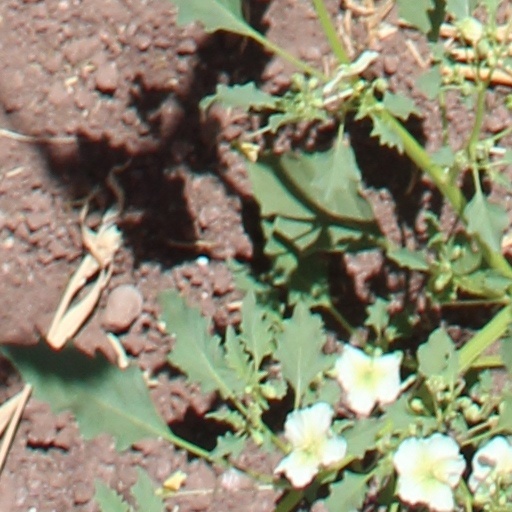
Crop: wheat